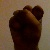
The image shows a hand gesture representing the letter 'S' in Indian Sign Language.